Vyacheslav Shchyogolev

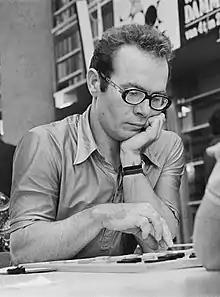
Vyacheslav Shchyogolev in 1976

Vyacheslav Ivanovich Shchyogolev (born 30 December 1940 in Moscow) is a Russian grandmaster in international draughts. He won two Draughts World Championships in 1960 and 1964, as well as four Soviet Union championships (1959, 1963, 1964 and 1976).